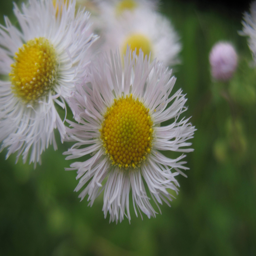
identification what is this small daisy like wildflower